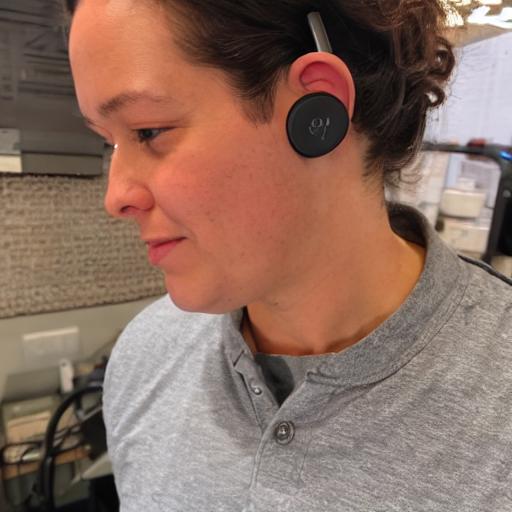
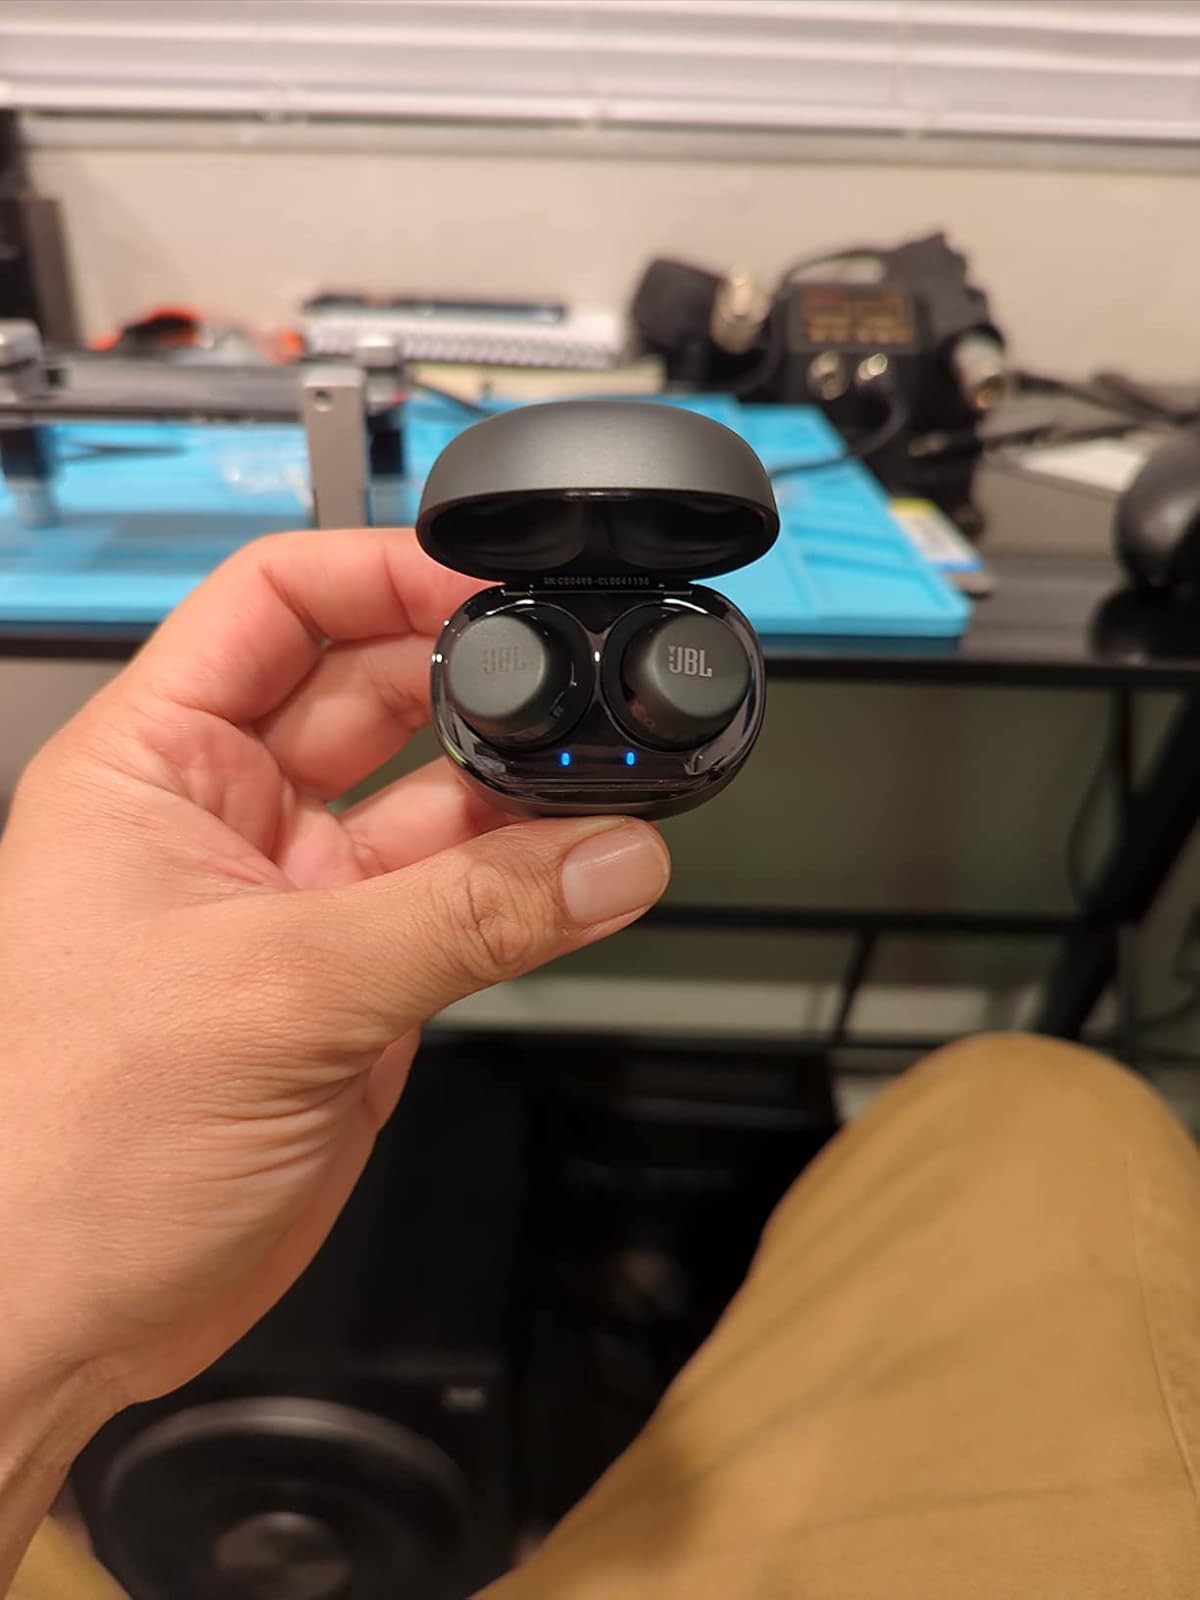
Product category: earbuds
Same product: no